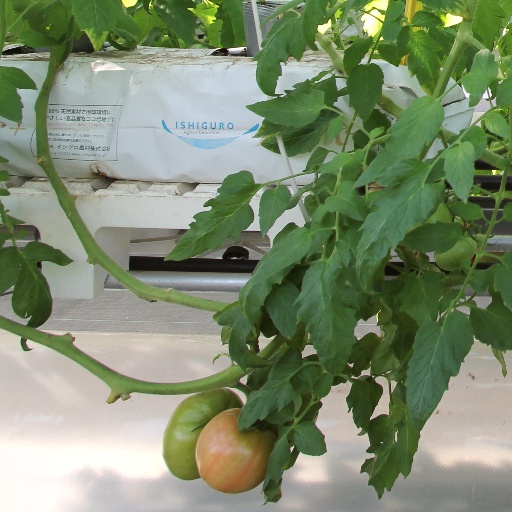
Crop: tomato